El Buen Pedro

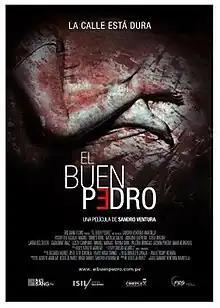
Theatrical release poster

El Buen Pedro is a 2012 Peruvian thriller drama film written and directed by Sandro Ventura. Starring Miguel Torres-Böhl. It premiered on September 20, 2012, in Peruvian theaters.